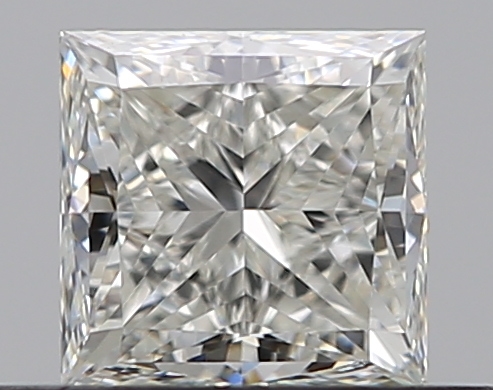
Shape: princess
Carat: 0.51
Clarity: VS2
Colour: I
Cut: VG
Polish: EX
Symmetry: VG
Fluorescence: N
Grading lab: GIA
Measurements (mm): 4.14 x 4.08 x 3.07